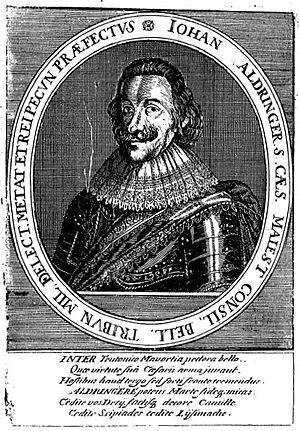
Le comte Johann von Aldringen ou von Altringen fut un commandant de l'armée impériale pendant la guerre de Trente Ans.